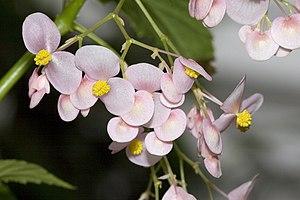
Begonia naumoniensis est une espèce de plantes de la famille des Begoniaceae. Ce bégonia est originaire de Nouvelle Guinée. L'espèce fait partie de la section Petermannia. Elle a été décrite en 1913 par Edgar Irmscher. L'épithète spécifique naumoniensis signifie « de Naumoni », une localité de Nouvelle Guinée.